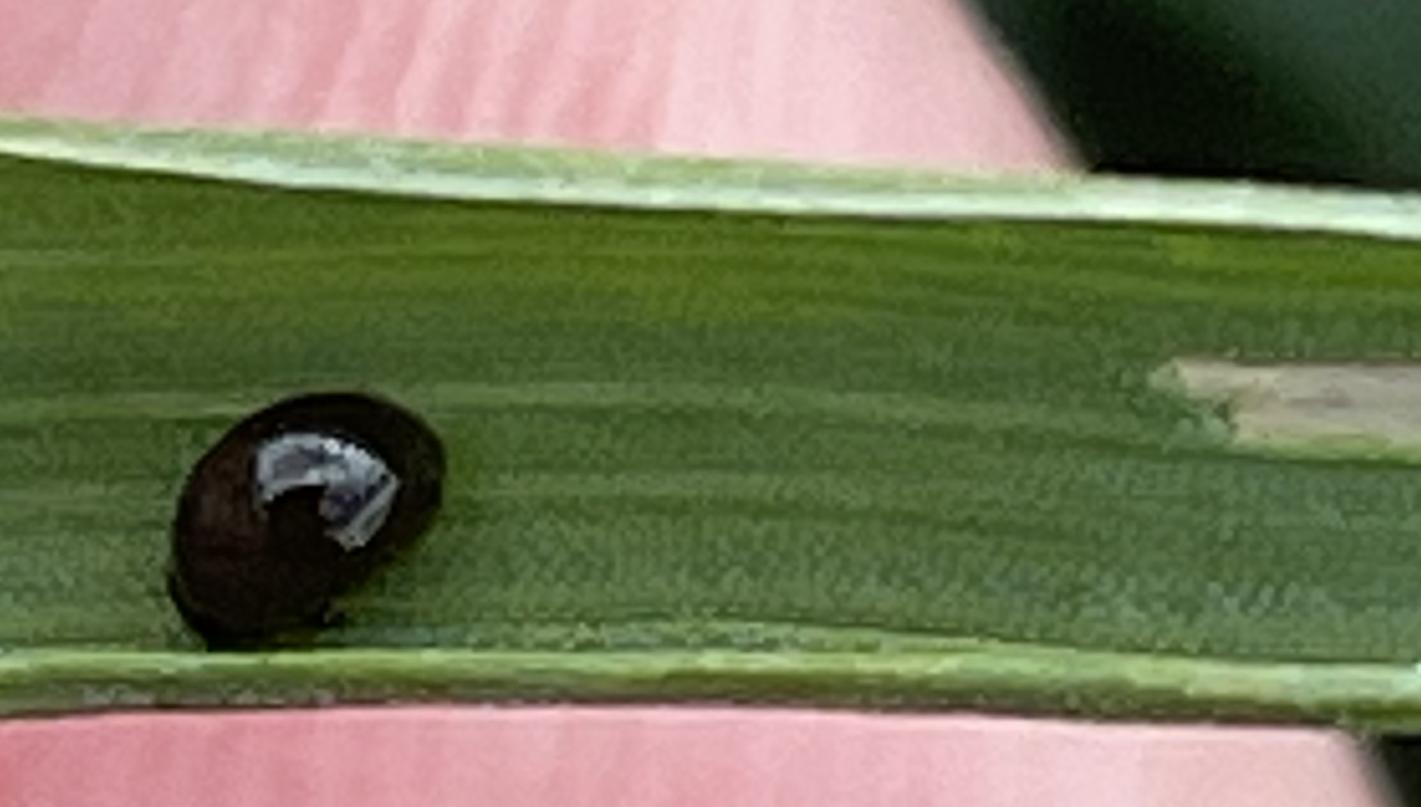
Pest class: cereal_leaf_beetle